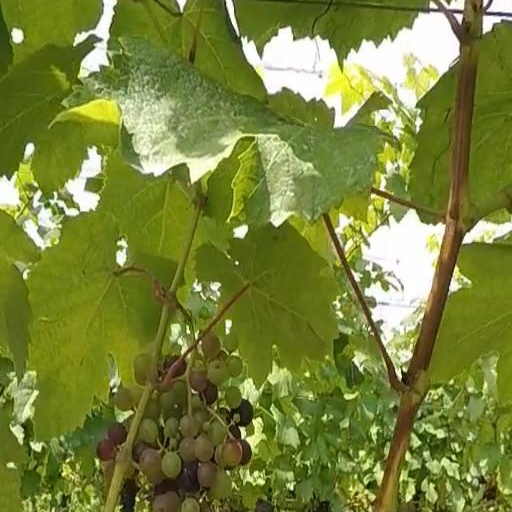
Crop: grape